Question: How could a person trip in this scene?
Tambaya: Yaya mutum zaiyi tuntuɓe a wurin nan?
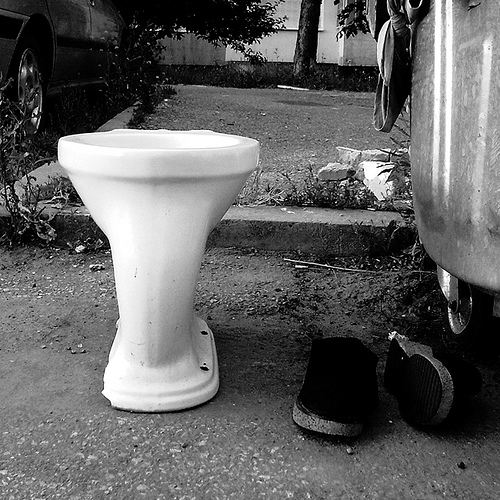
Answer: On the step.
Amsa: Akan matartakala.